Tom Saffell

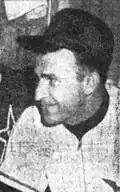
Saffell in 1952

Thomas Judson Saffell (July 26, 1921 – September 10, 2012) was an American professional baseball outfielder. He played in Major League Baseball (MLB) for the Pittsburgh Pirates and Kansas City Athletics.